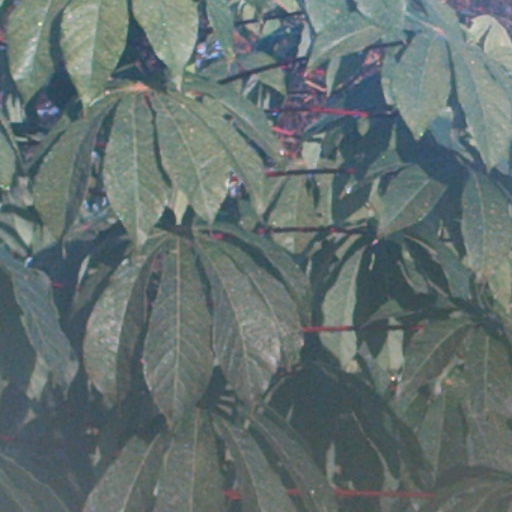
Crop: cassava